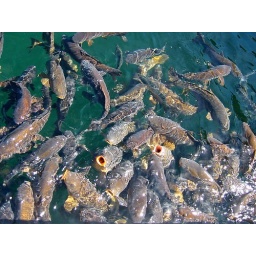
fish gape at lake mead pier by aff filed underwhat